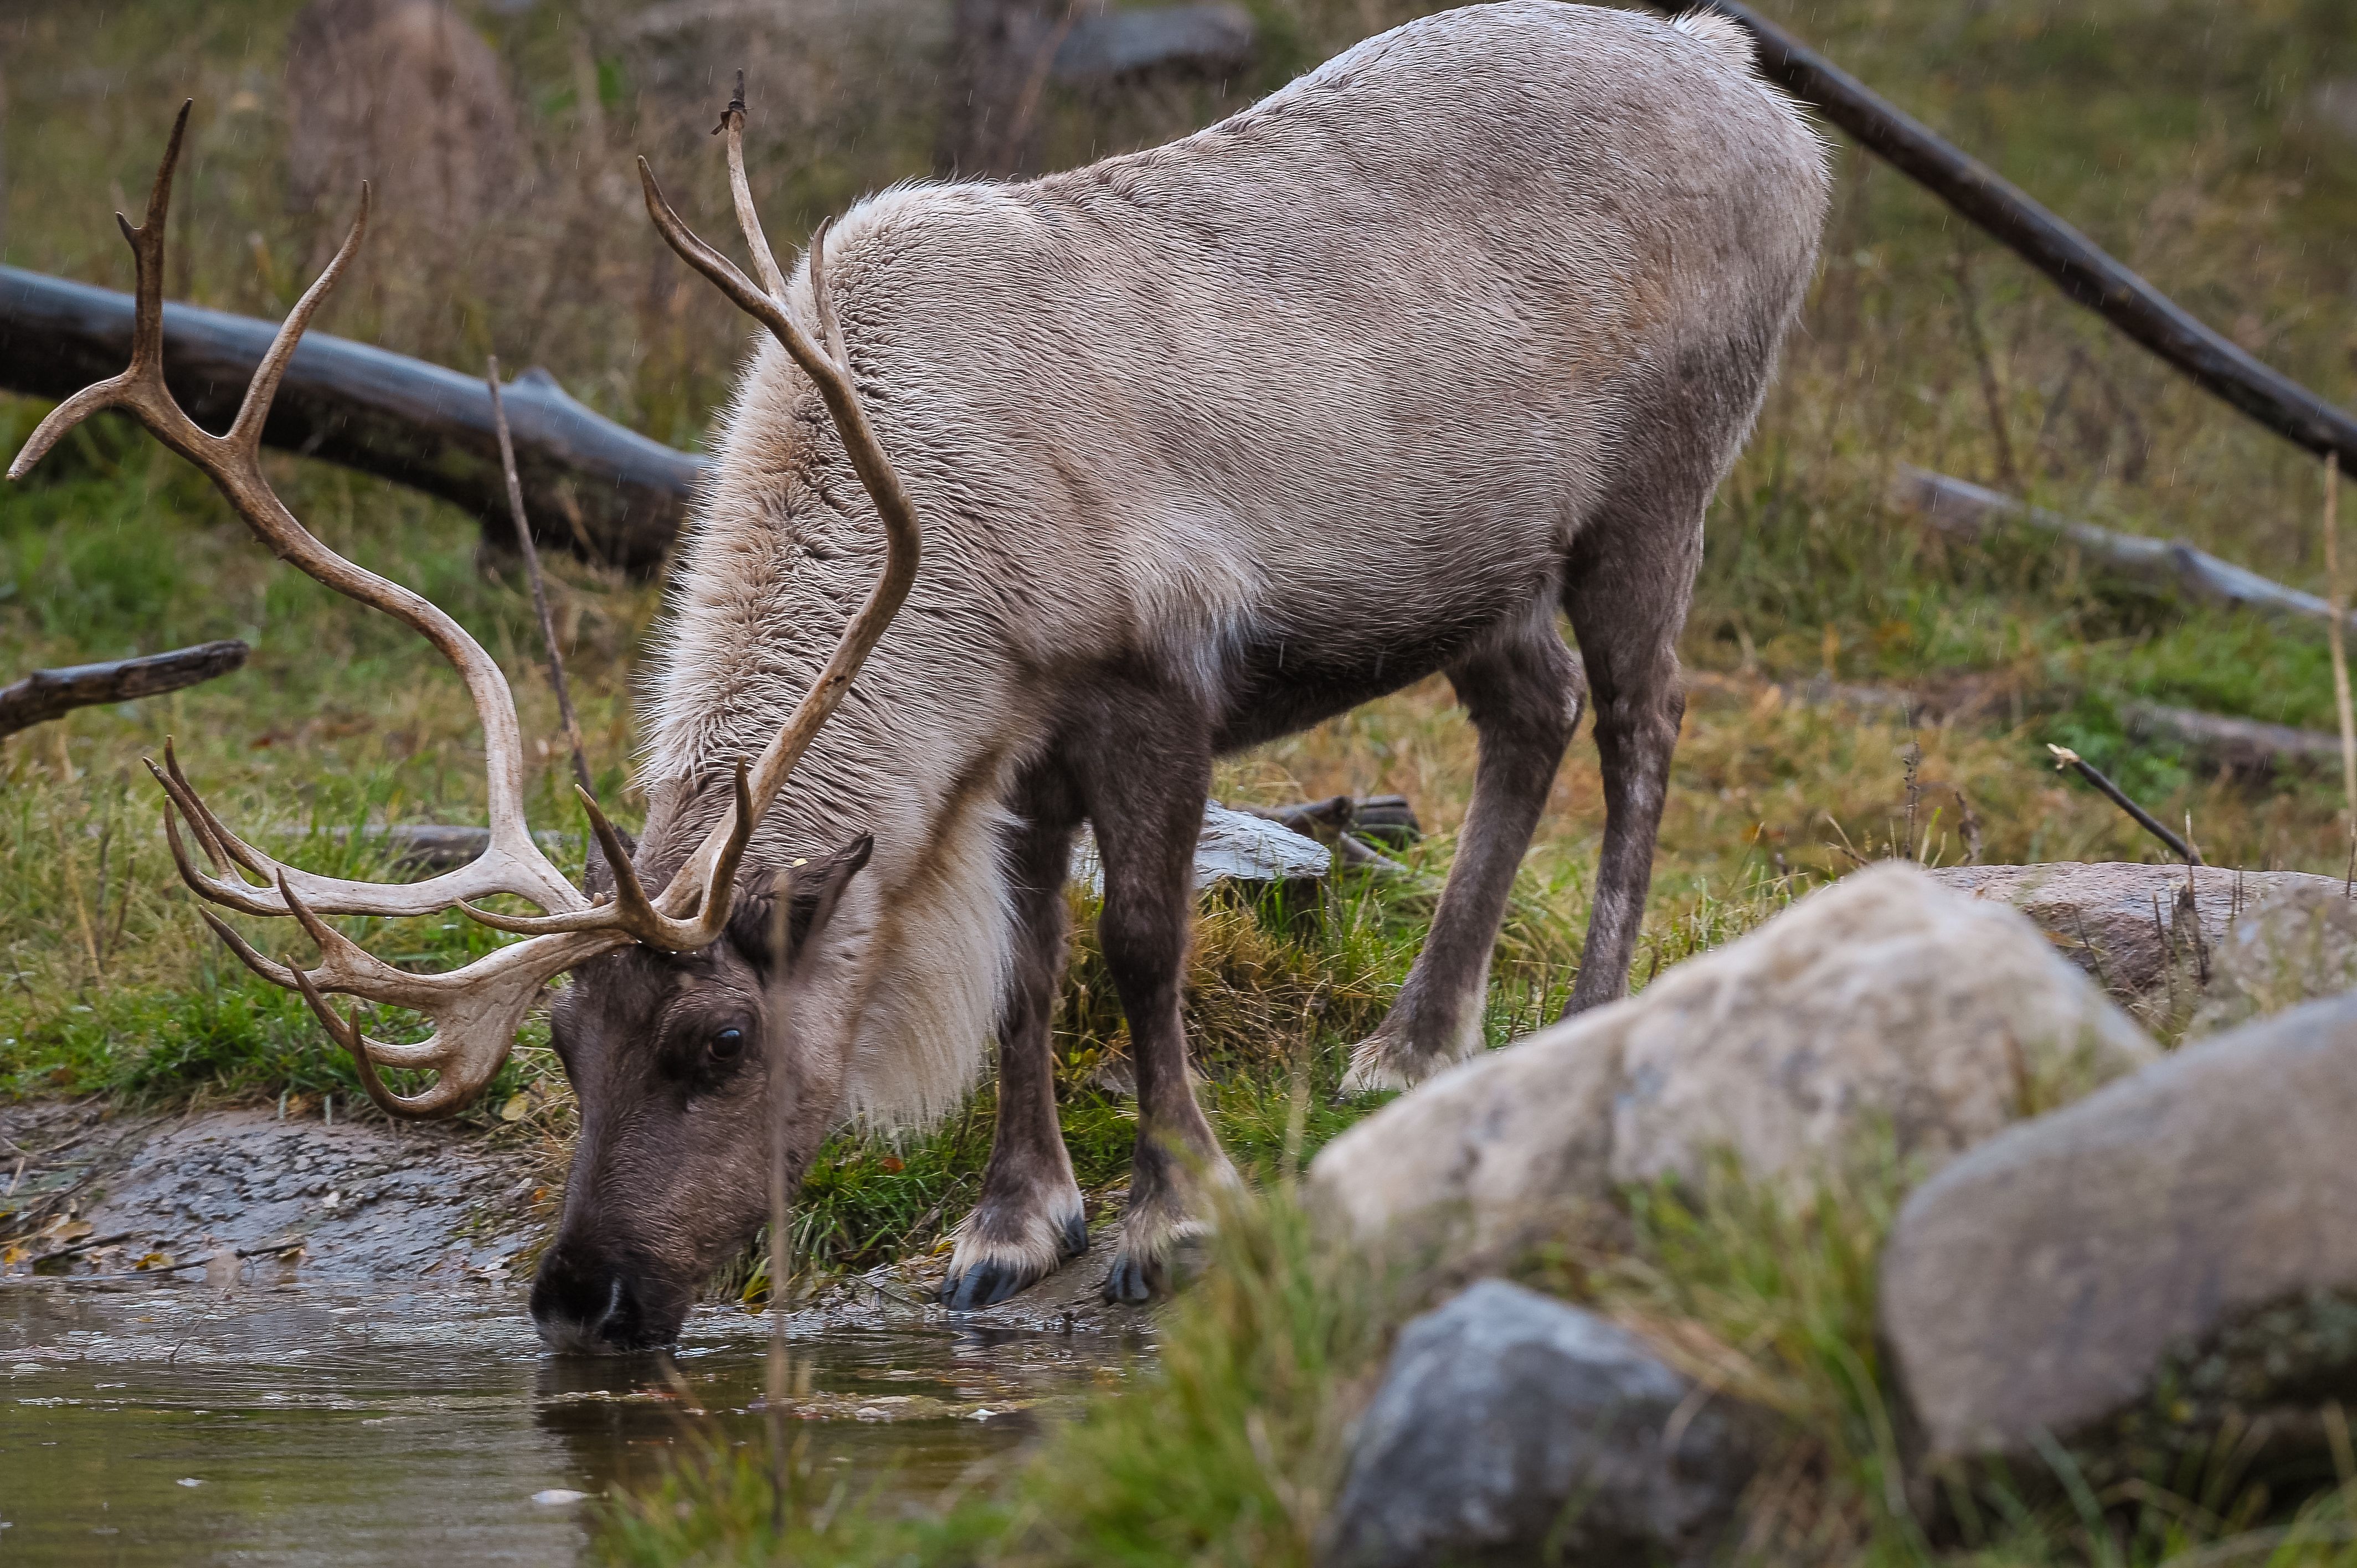
A Reindeer’s Tranquil Moment
A dignified reindeer with an impressive set of antlers crouches down to drink water from a small, peaceful brook. Its rough coat, its browns and whites deepening softly, provides sharp contrast to the luscious greens and browns that surround it. The thin lines on its wet nose, the curl of its antlers, and the gentle ripples on the water add depth and realism to the scene.
a slightly low angle, emphasizing the size and grandeur of the reindeer. This angle also highlights the symmetry and intricate branching of its antlers, making them a striking visual feature.
Labels: Animal, Deer, Mammal, Wildlife, Elk, Antelope, Antler, Outdoors, Cattle, Cow, Livestock, Nature, Field, Grassland, Moose, Pond, Water, Bull, Countryside, Grazing, reindeer, Rocks, jungle
Camera: NIKON CORPORATION NIKON D3
Lens: 300.0 mm f/4.0, AF-S Nikkor 300mm f/4D IF-ED
Aperture: F8
Exposure: 1/320 sec
ISO: 640
Focal length: 300.0 mm